Parliamentary votes on Brexit

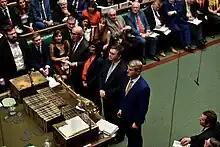
Results of the division announced at 14:50. Tellers: Matt Western, Thangam Debbonaire, Stuart Andrew (on the right) and Iain Stewart (second from right).

Under the terms of the 27 February motion, the defeat of the second meaningful vote means that the Government must promptly bring forward a motion regarding leaving the European Union without a withdrawal agreement. The motion, which blocked a no-deal Brexit, was presented on 13 March. Two amendments to the motion were voted upon: the first, tabled by Caroline Spelman and categorically rejecting no-deal in any circumstances, passed 312–308; the second, the "Malthouse compromise" supporting a so-called "managed no-deal Brexit", failed 164–374.